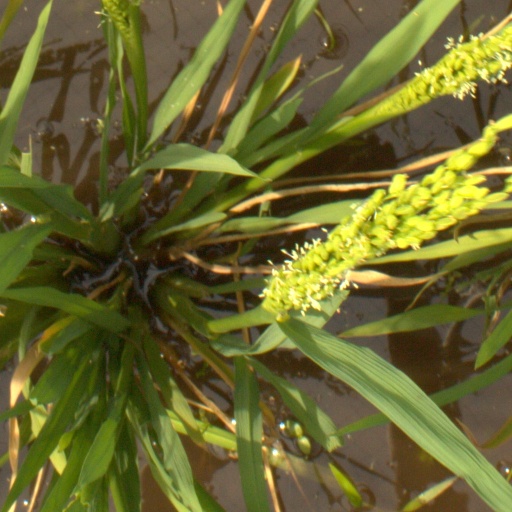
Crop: rice